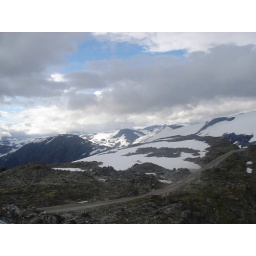
a road in the mountain